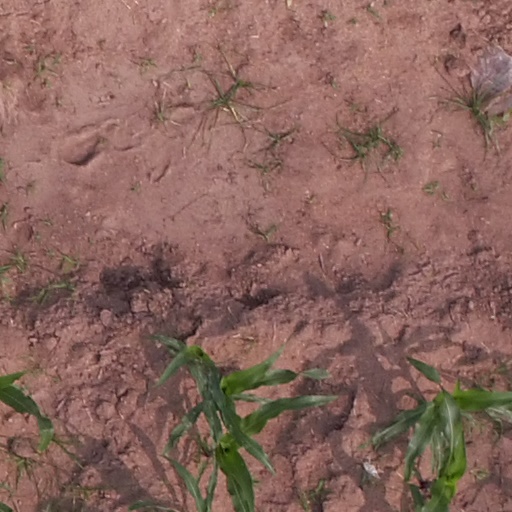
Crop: maize; corn